Gae Bennett

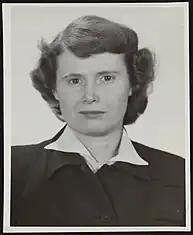
USDA Portrait of Bennett, circa 1950s

Gae Virginia Adamson Bennett (April 20, 1917 – March 30, 2002) was an American agricultural economist and author.